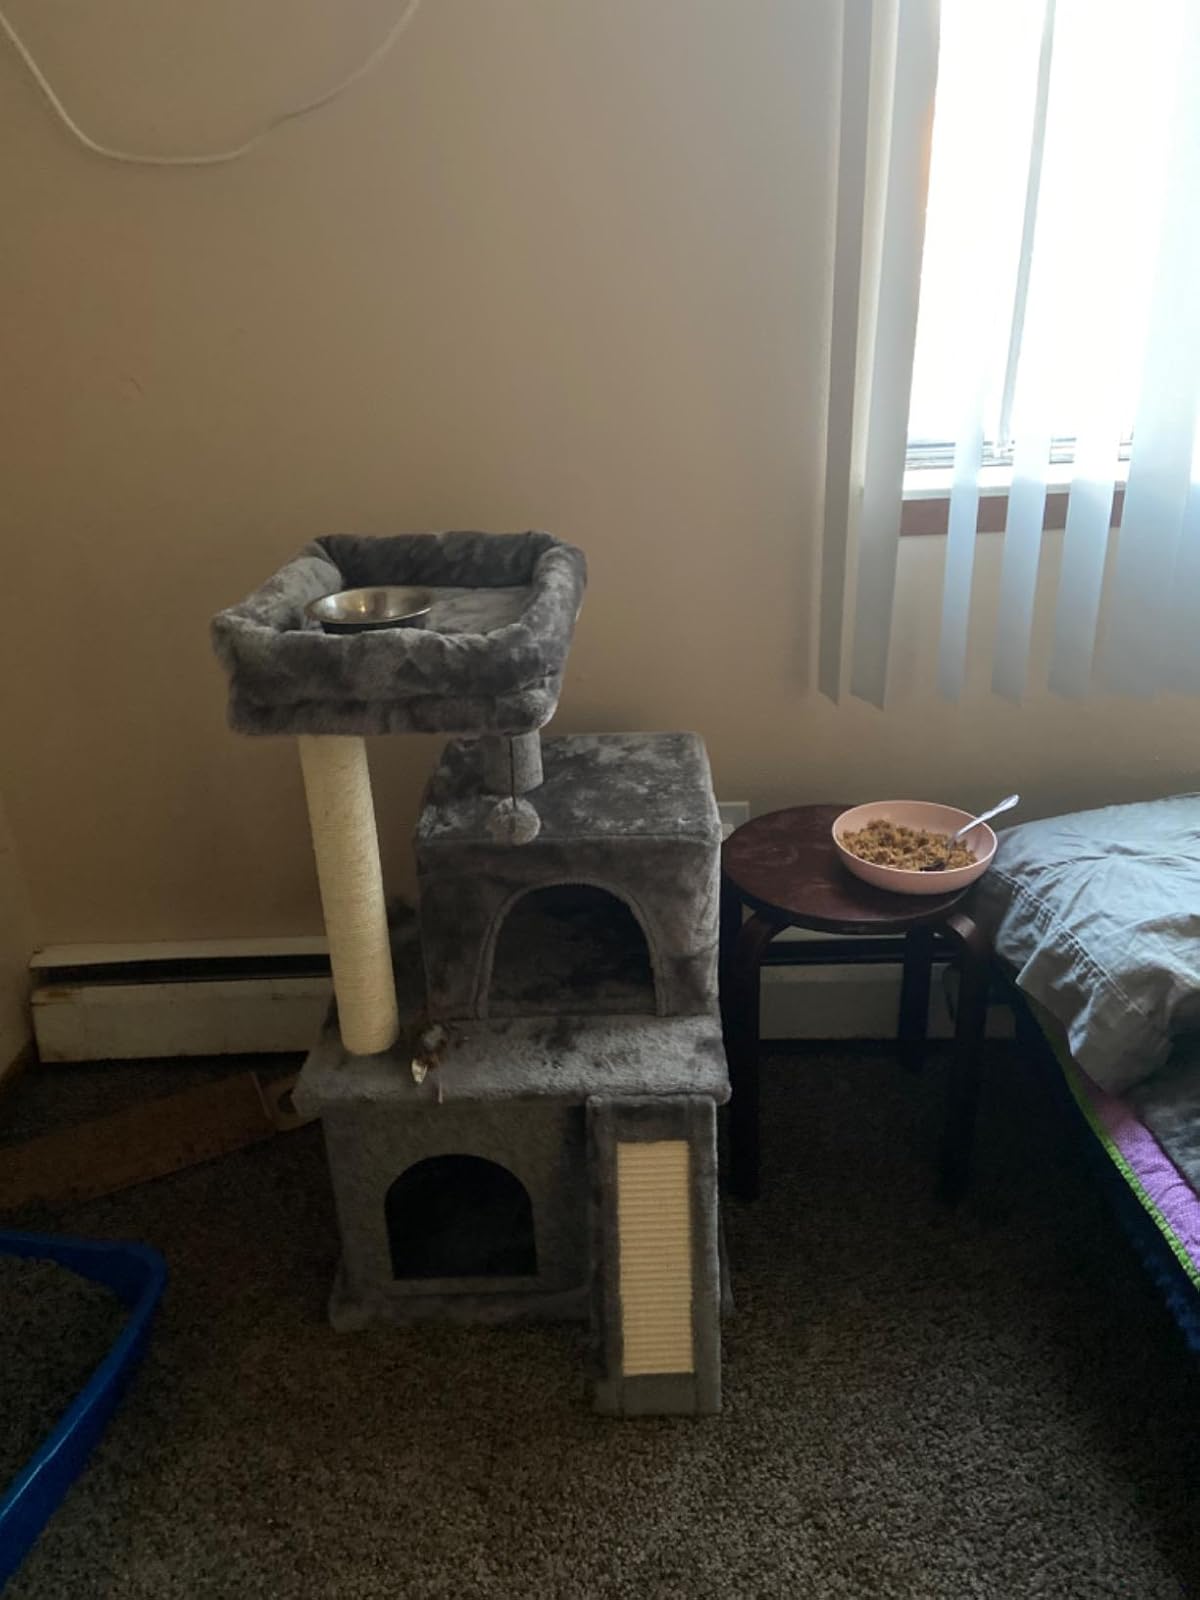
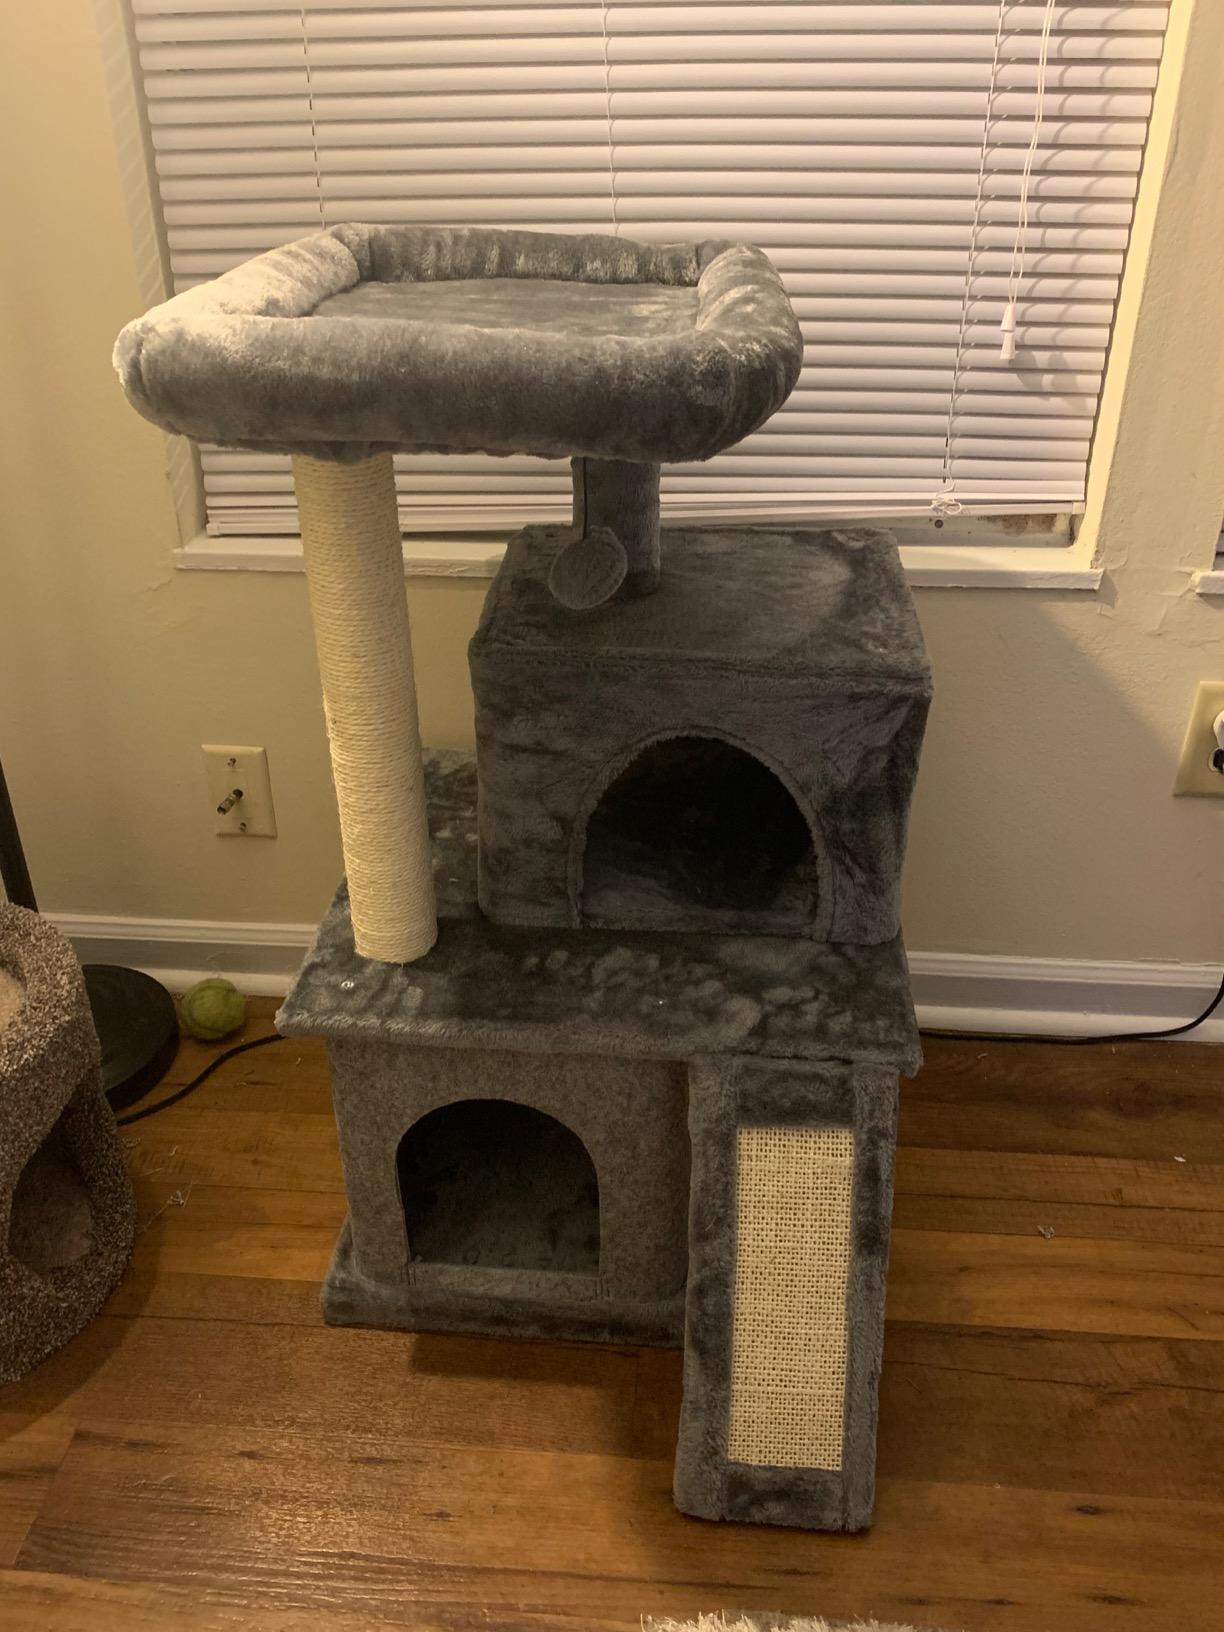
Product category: items_cat tree
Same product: yes